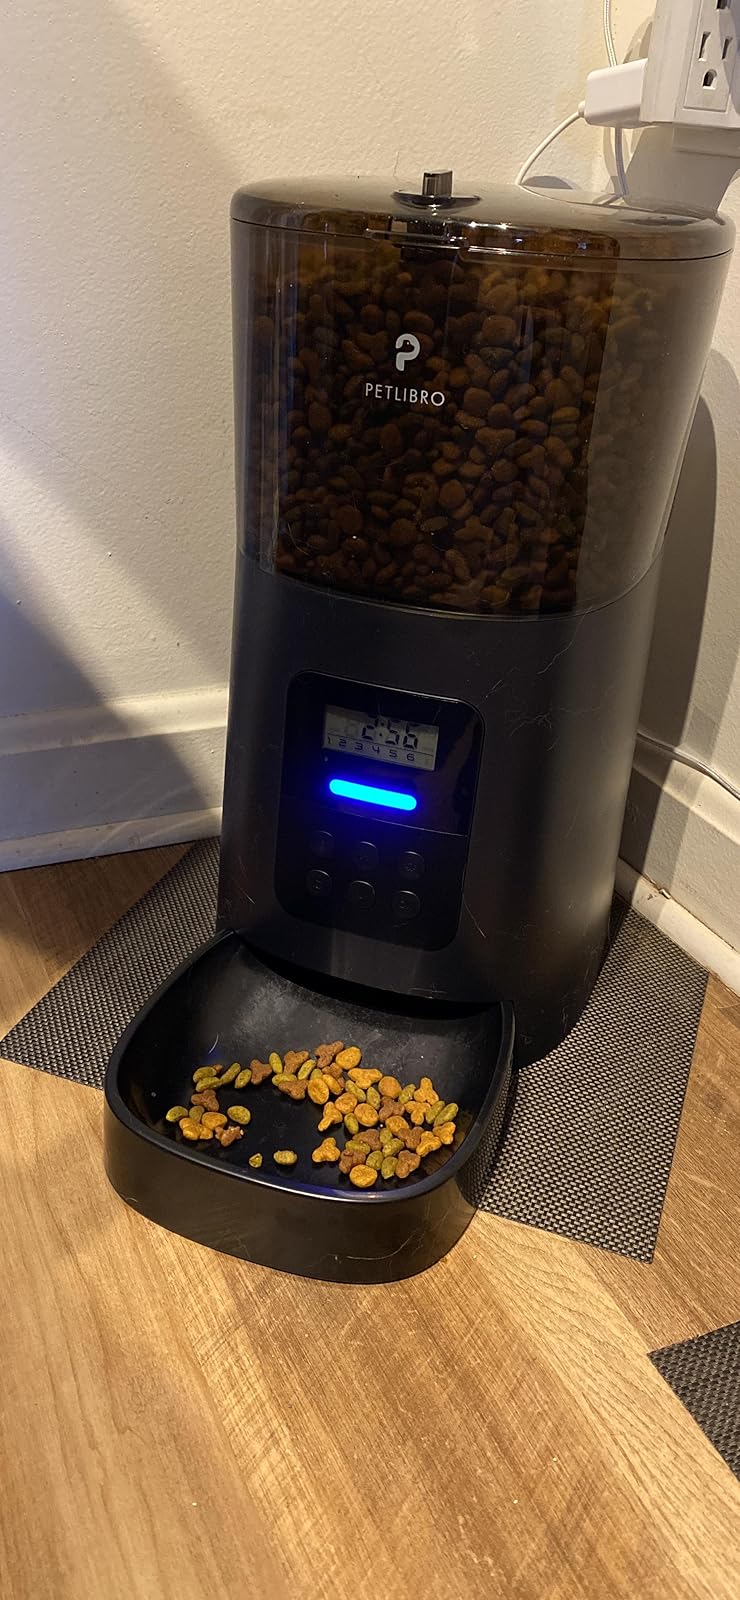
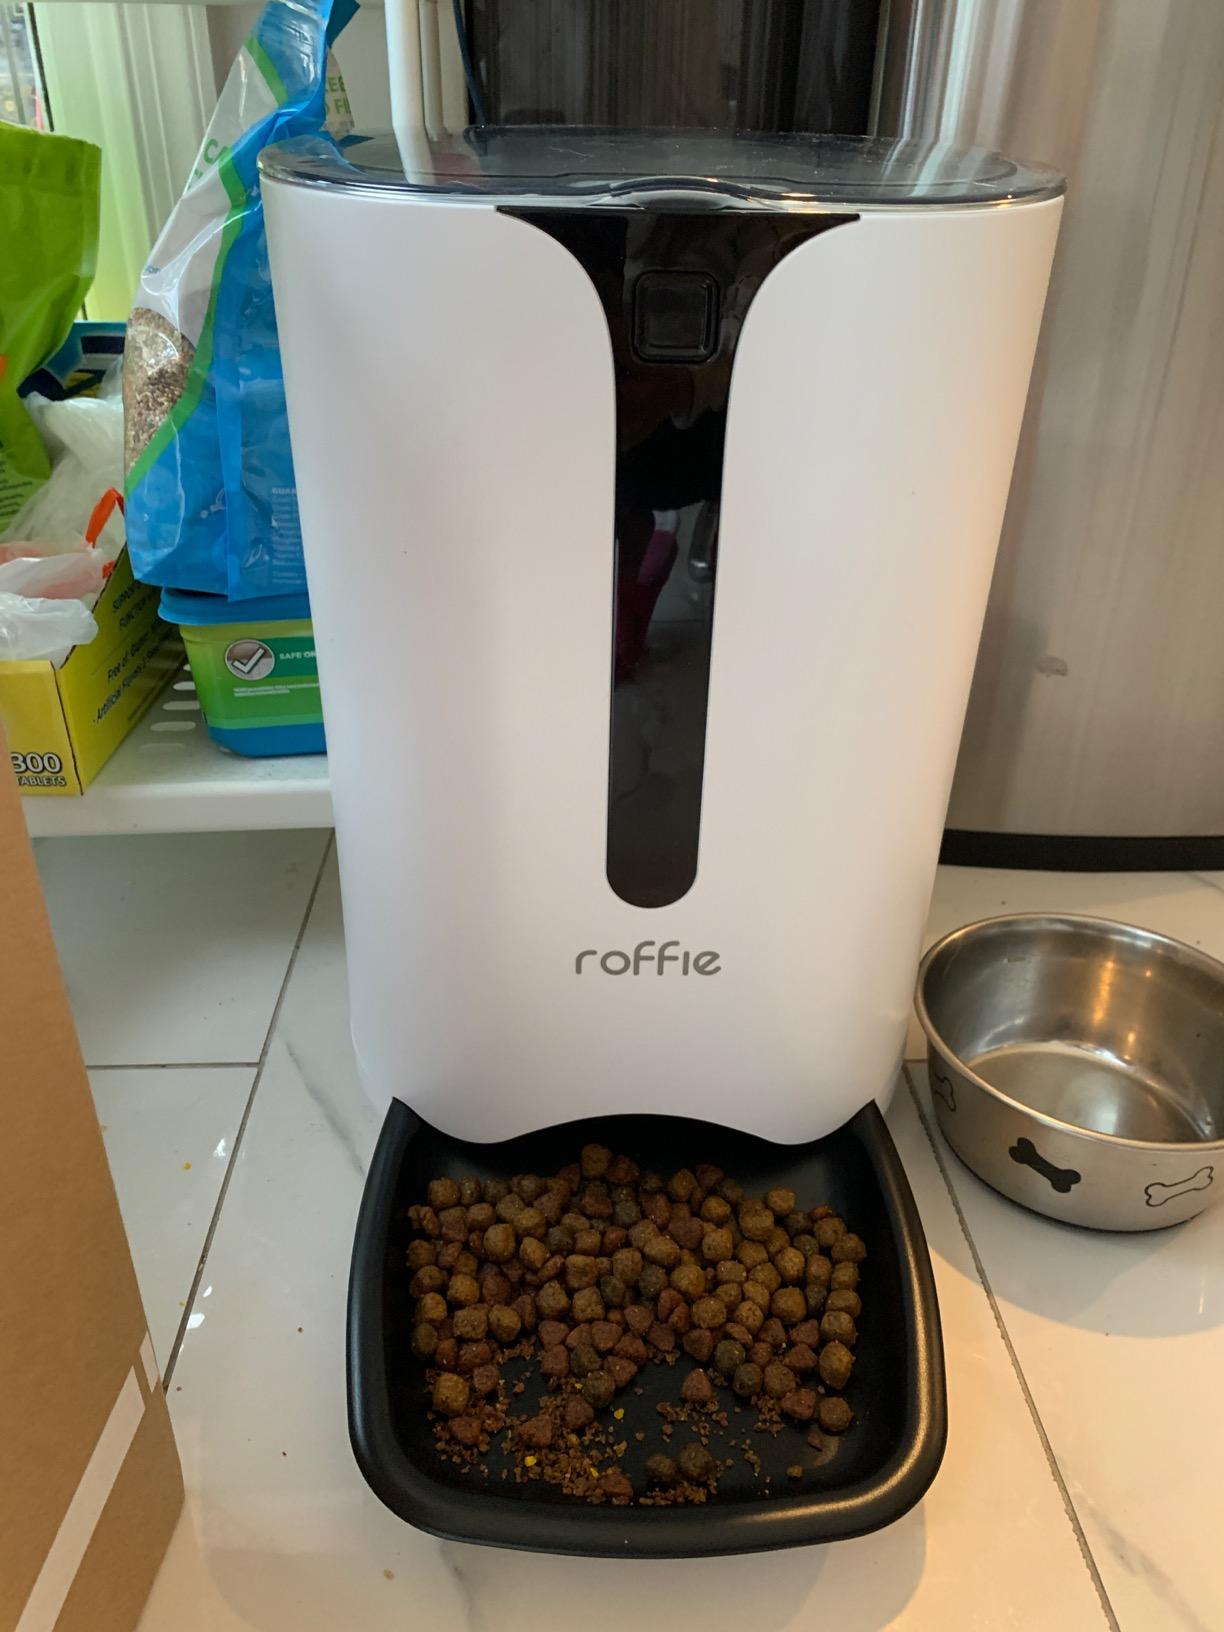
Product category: items_feeder
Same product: no